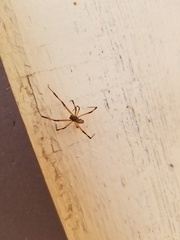
Species: Lactrodectus_hesperus